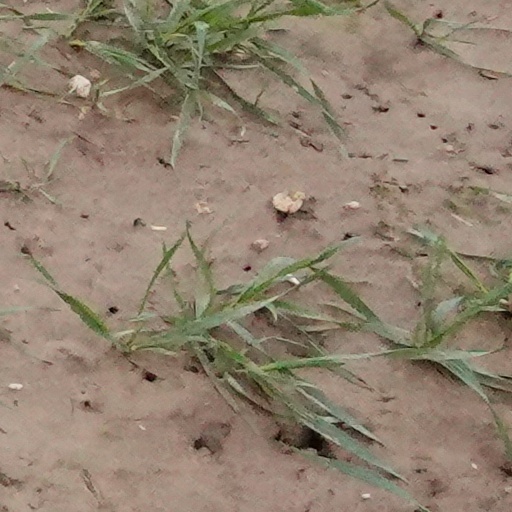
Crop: wheat